Loaded (2008 film)

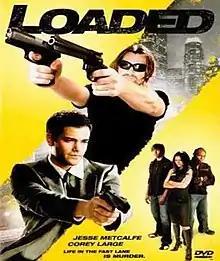
DVD Cover

Loaded is a 2008 American crime thriller film starring Jesse Metcalfe, Corey Large, Monica Keena, Nathalie Kelley and Chace Crawford, directed by Alan Pao.